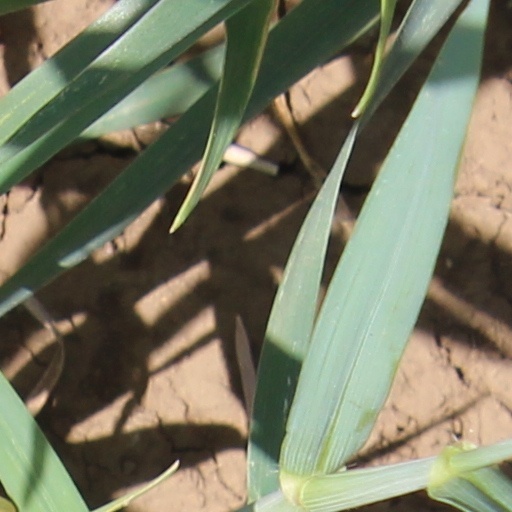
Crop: wheat